George Mason Stadium

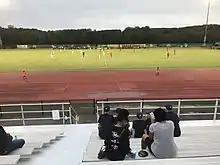
George Mason Stadium in September 2019

George Mason Stadium is a 5,000-seat stadium in Fairfax, Virginia on the campus of George Mason University. It serves as the home to George Mason's soccer and lacrosse teams.